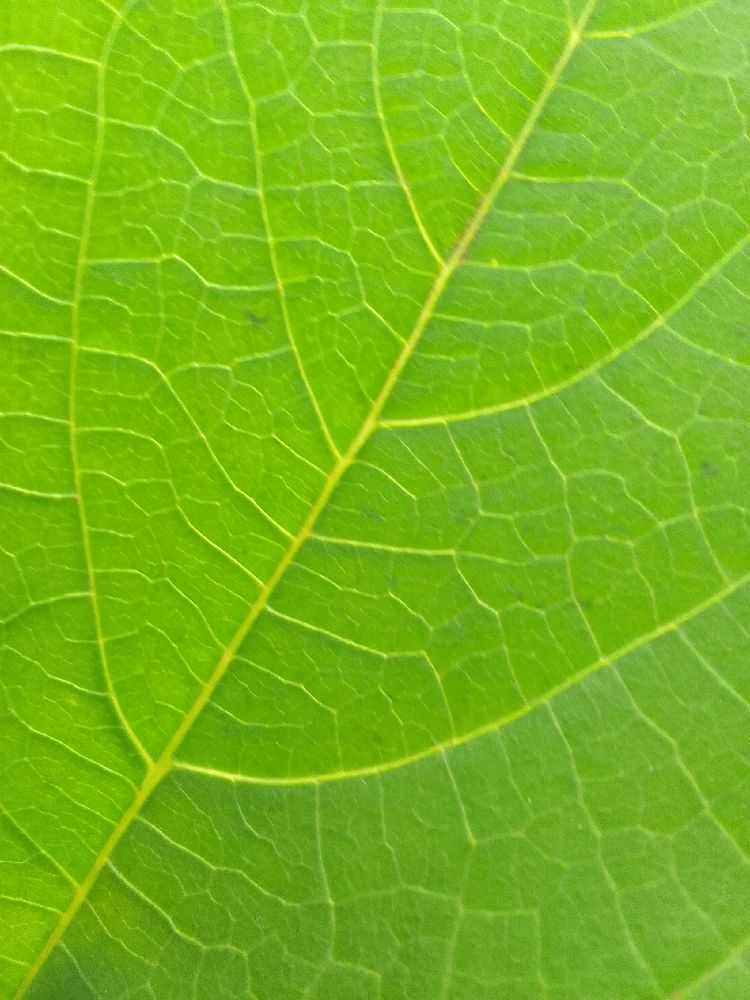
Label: healthy